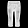
Label: Trouser